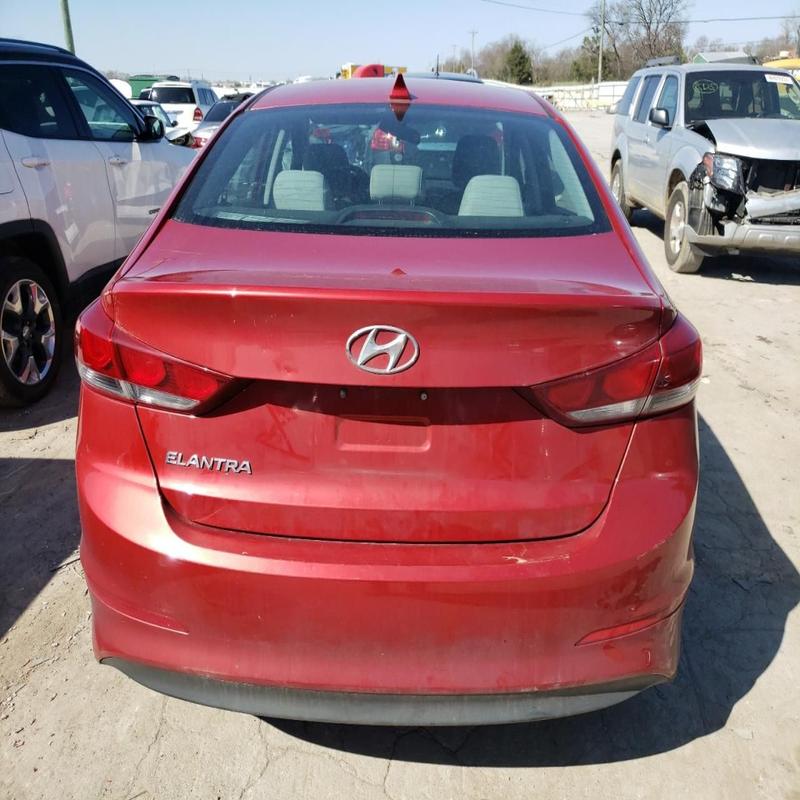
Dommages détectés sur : pare-choc arrière, plaque d'immatriculation arrière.
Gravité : majeur